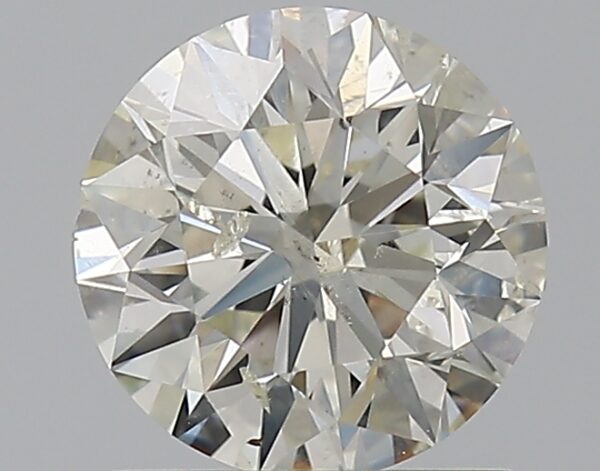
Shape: round
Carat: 1
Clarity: SI2
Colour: J
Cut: EX
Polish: EX
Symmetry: EX
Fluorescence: VSL
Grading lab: IGI
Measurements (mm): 6.39 x 6.31 x 3.99